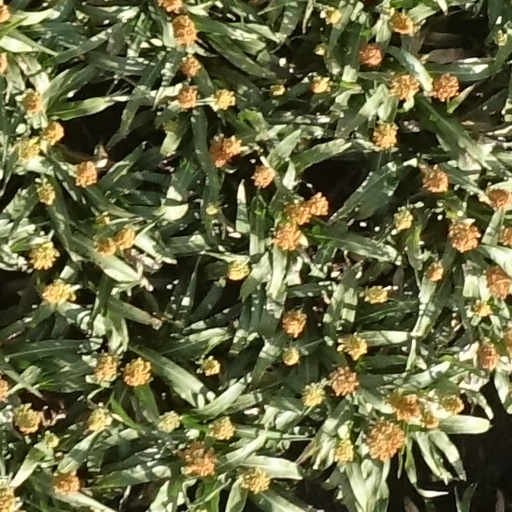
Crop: sorghum